TXE

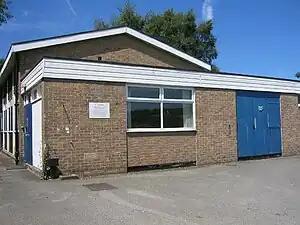
Ambergate the first TXE2 Telephone Exchange

The TXE1 required power supplies of −18 V, +50 V and −50 V DC. These were provided by lead–acid batteries charged from the mains supply, backed up by a diesel generator.